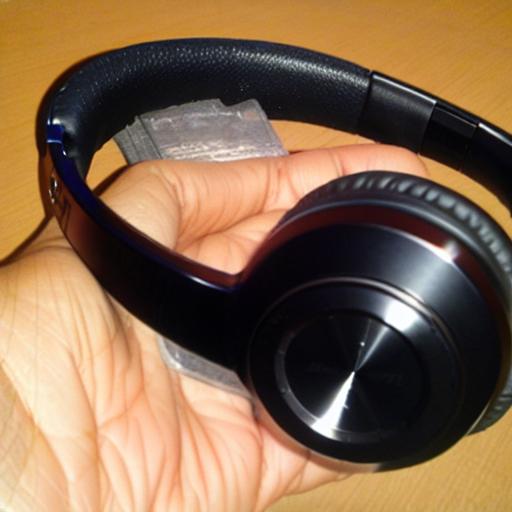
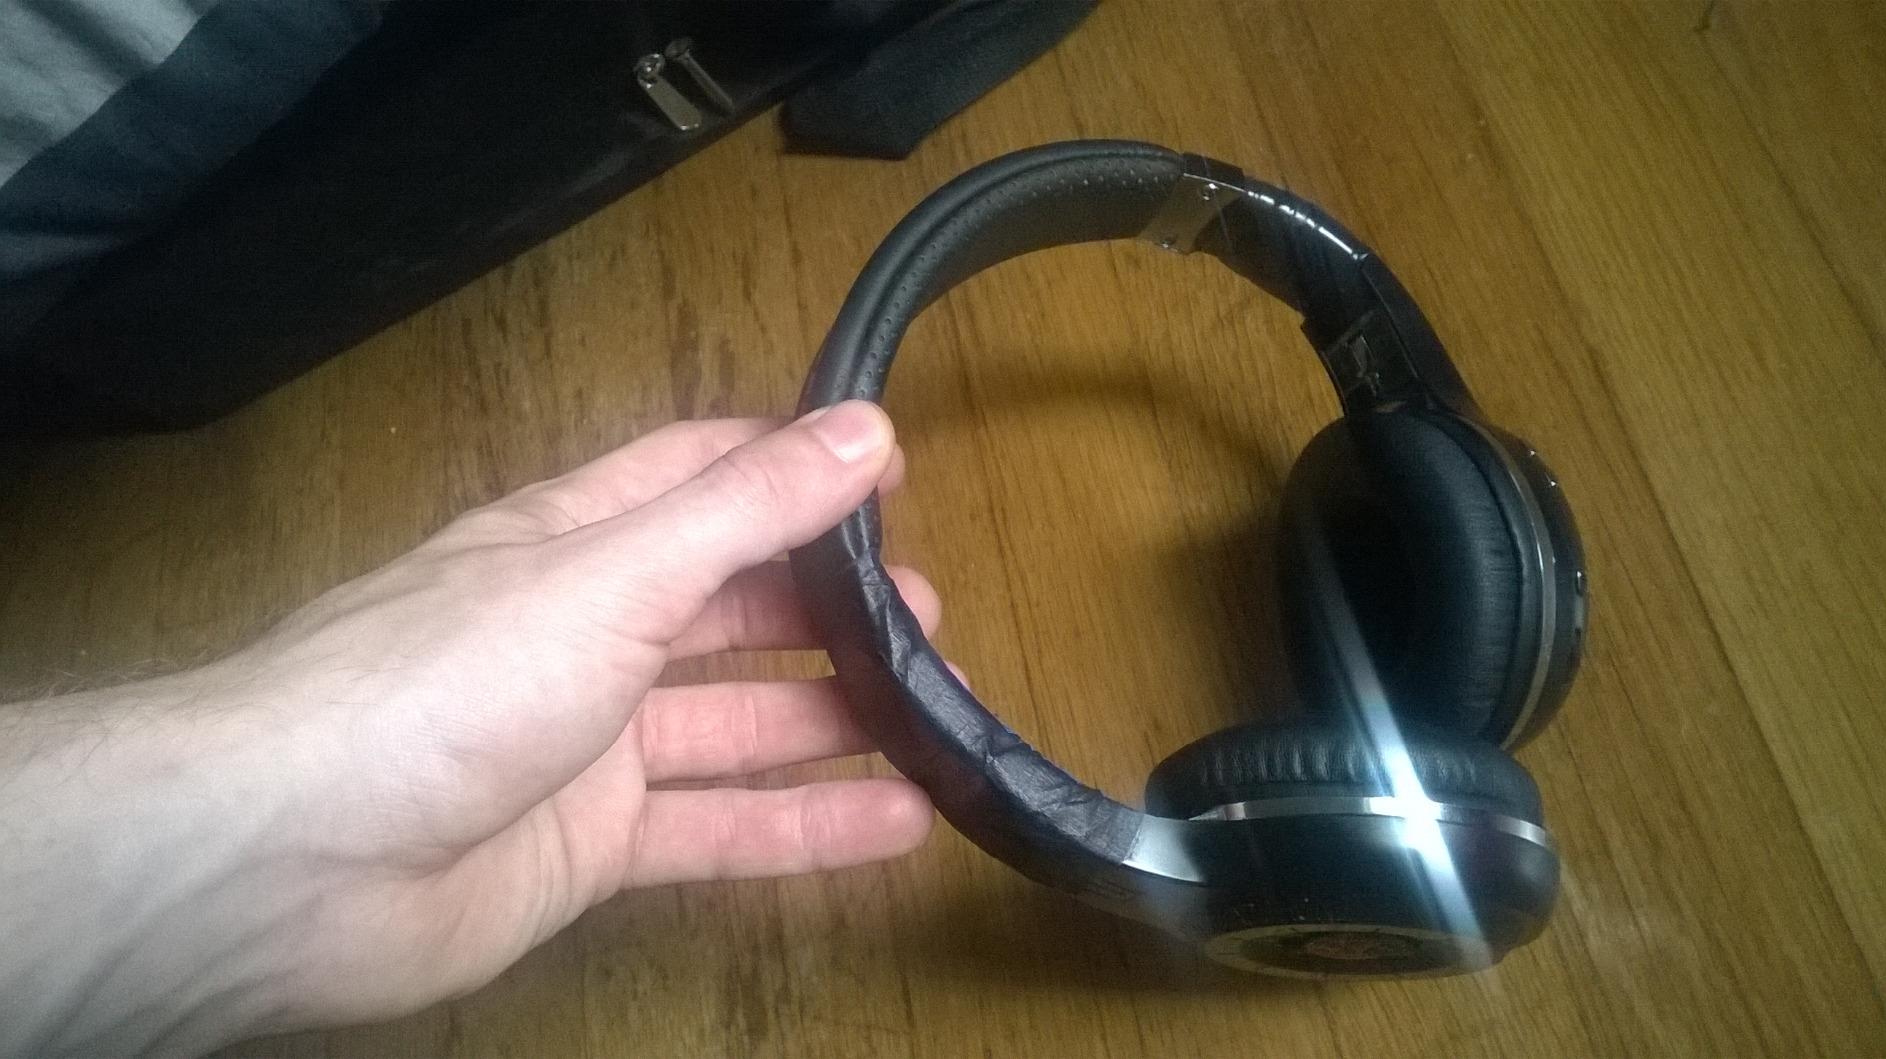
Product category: headphones
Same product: no